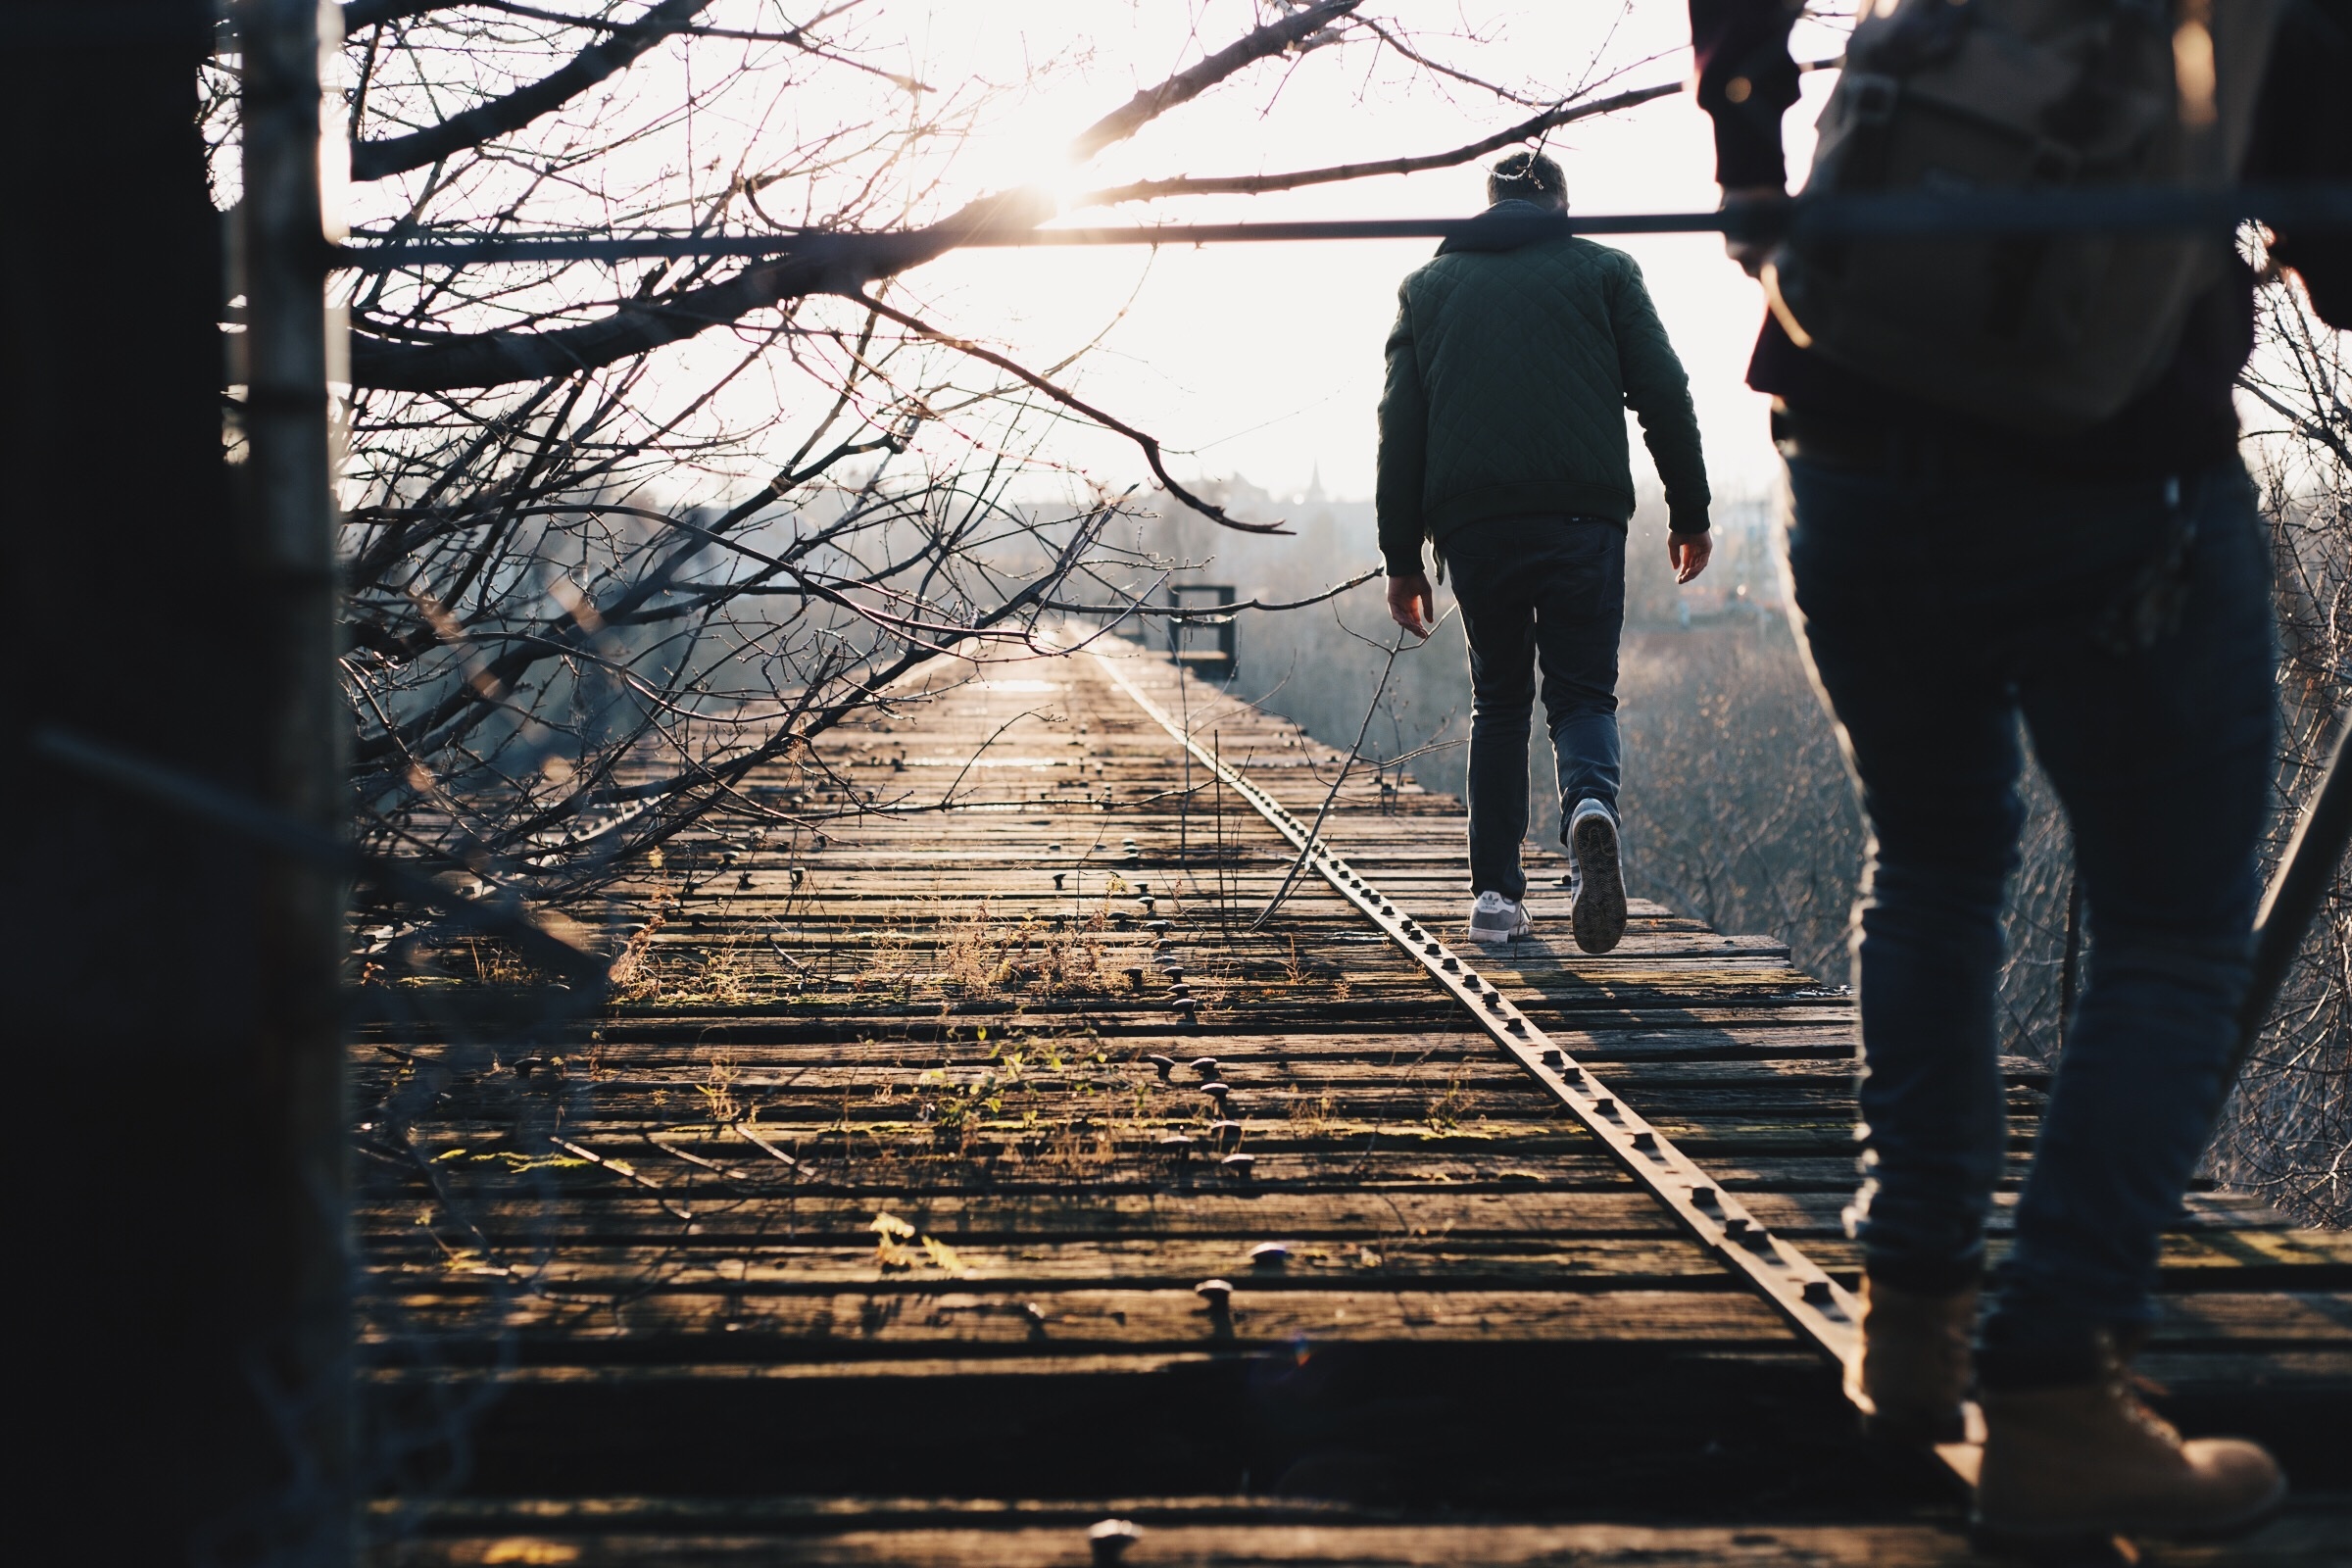
winter, sunlight, spring, color, autumn, blue, black, season, photograph, image